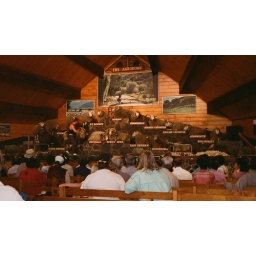
328_Show by sheep and dog